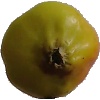
Label: Apple Red Yellow 2